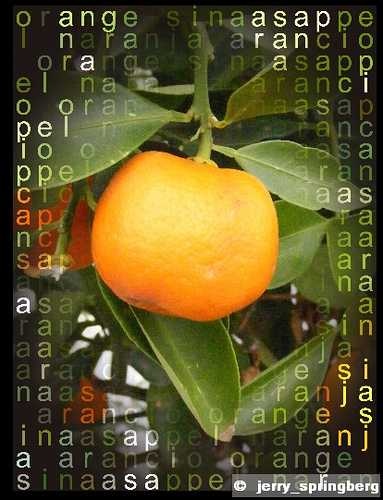
Label: Orange